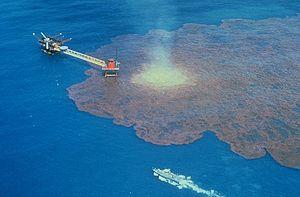
Dans l’industrie pétrolière, un blowout désigne l’éruption incontrôlée de pétrole brut, de gaz naturel, de condensats de gaz naturel ou du mélange de ces hydrocarbures, ou d'un autre gaz depuis un puits de forage ou d'exploitation.